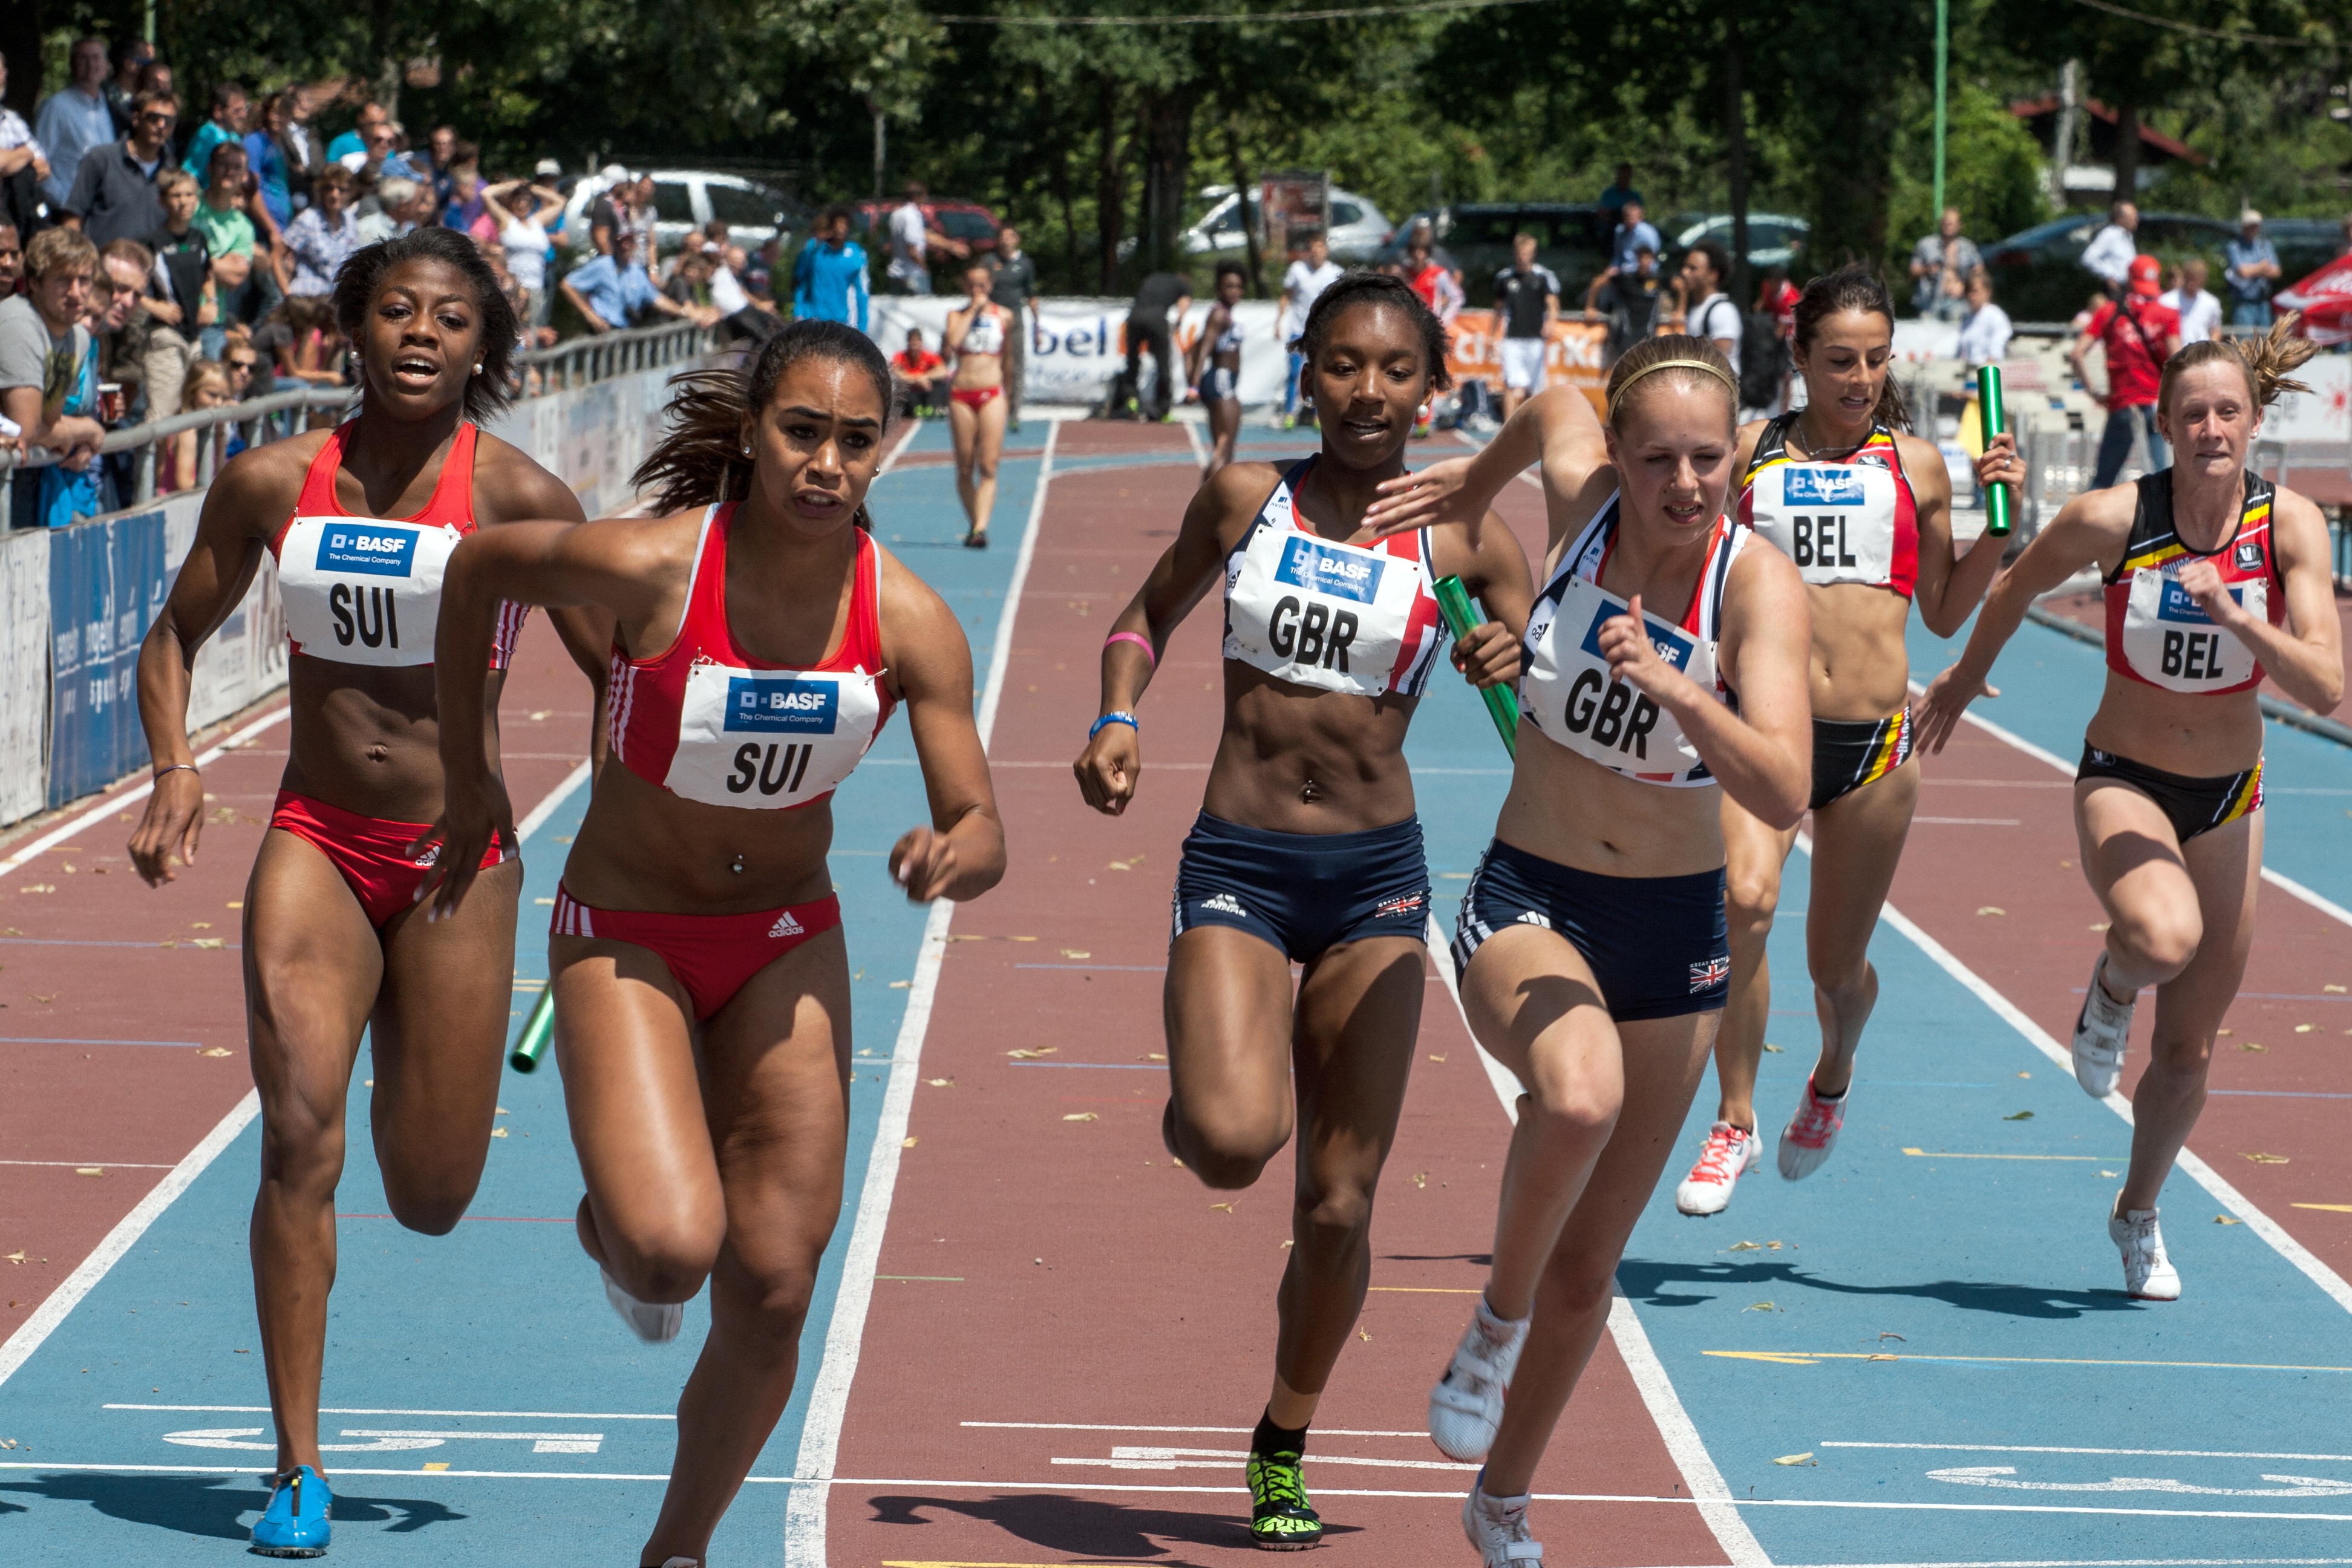
sport, running, sports, endurance, athletics, sprint, relay, physical exercise, human action, endurance sports, duathlon, track and field athletics, heptathlon, middle distance running, 800 metres, 4 100 metres relay, racewalking